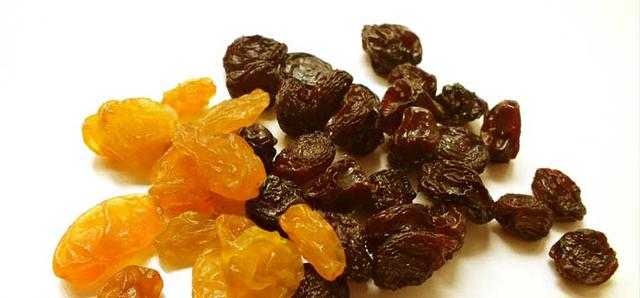
Label: Grapes